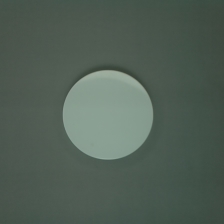
Color: white/transparent
Cap type: standard cap